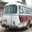
Label: bus